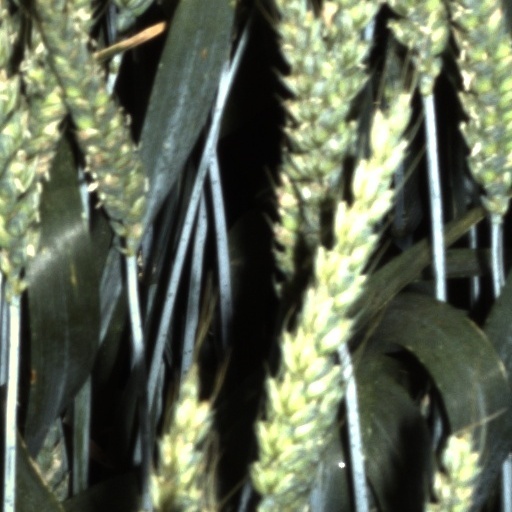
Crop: wheat